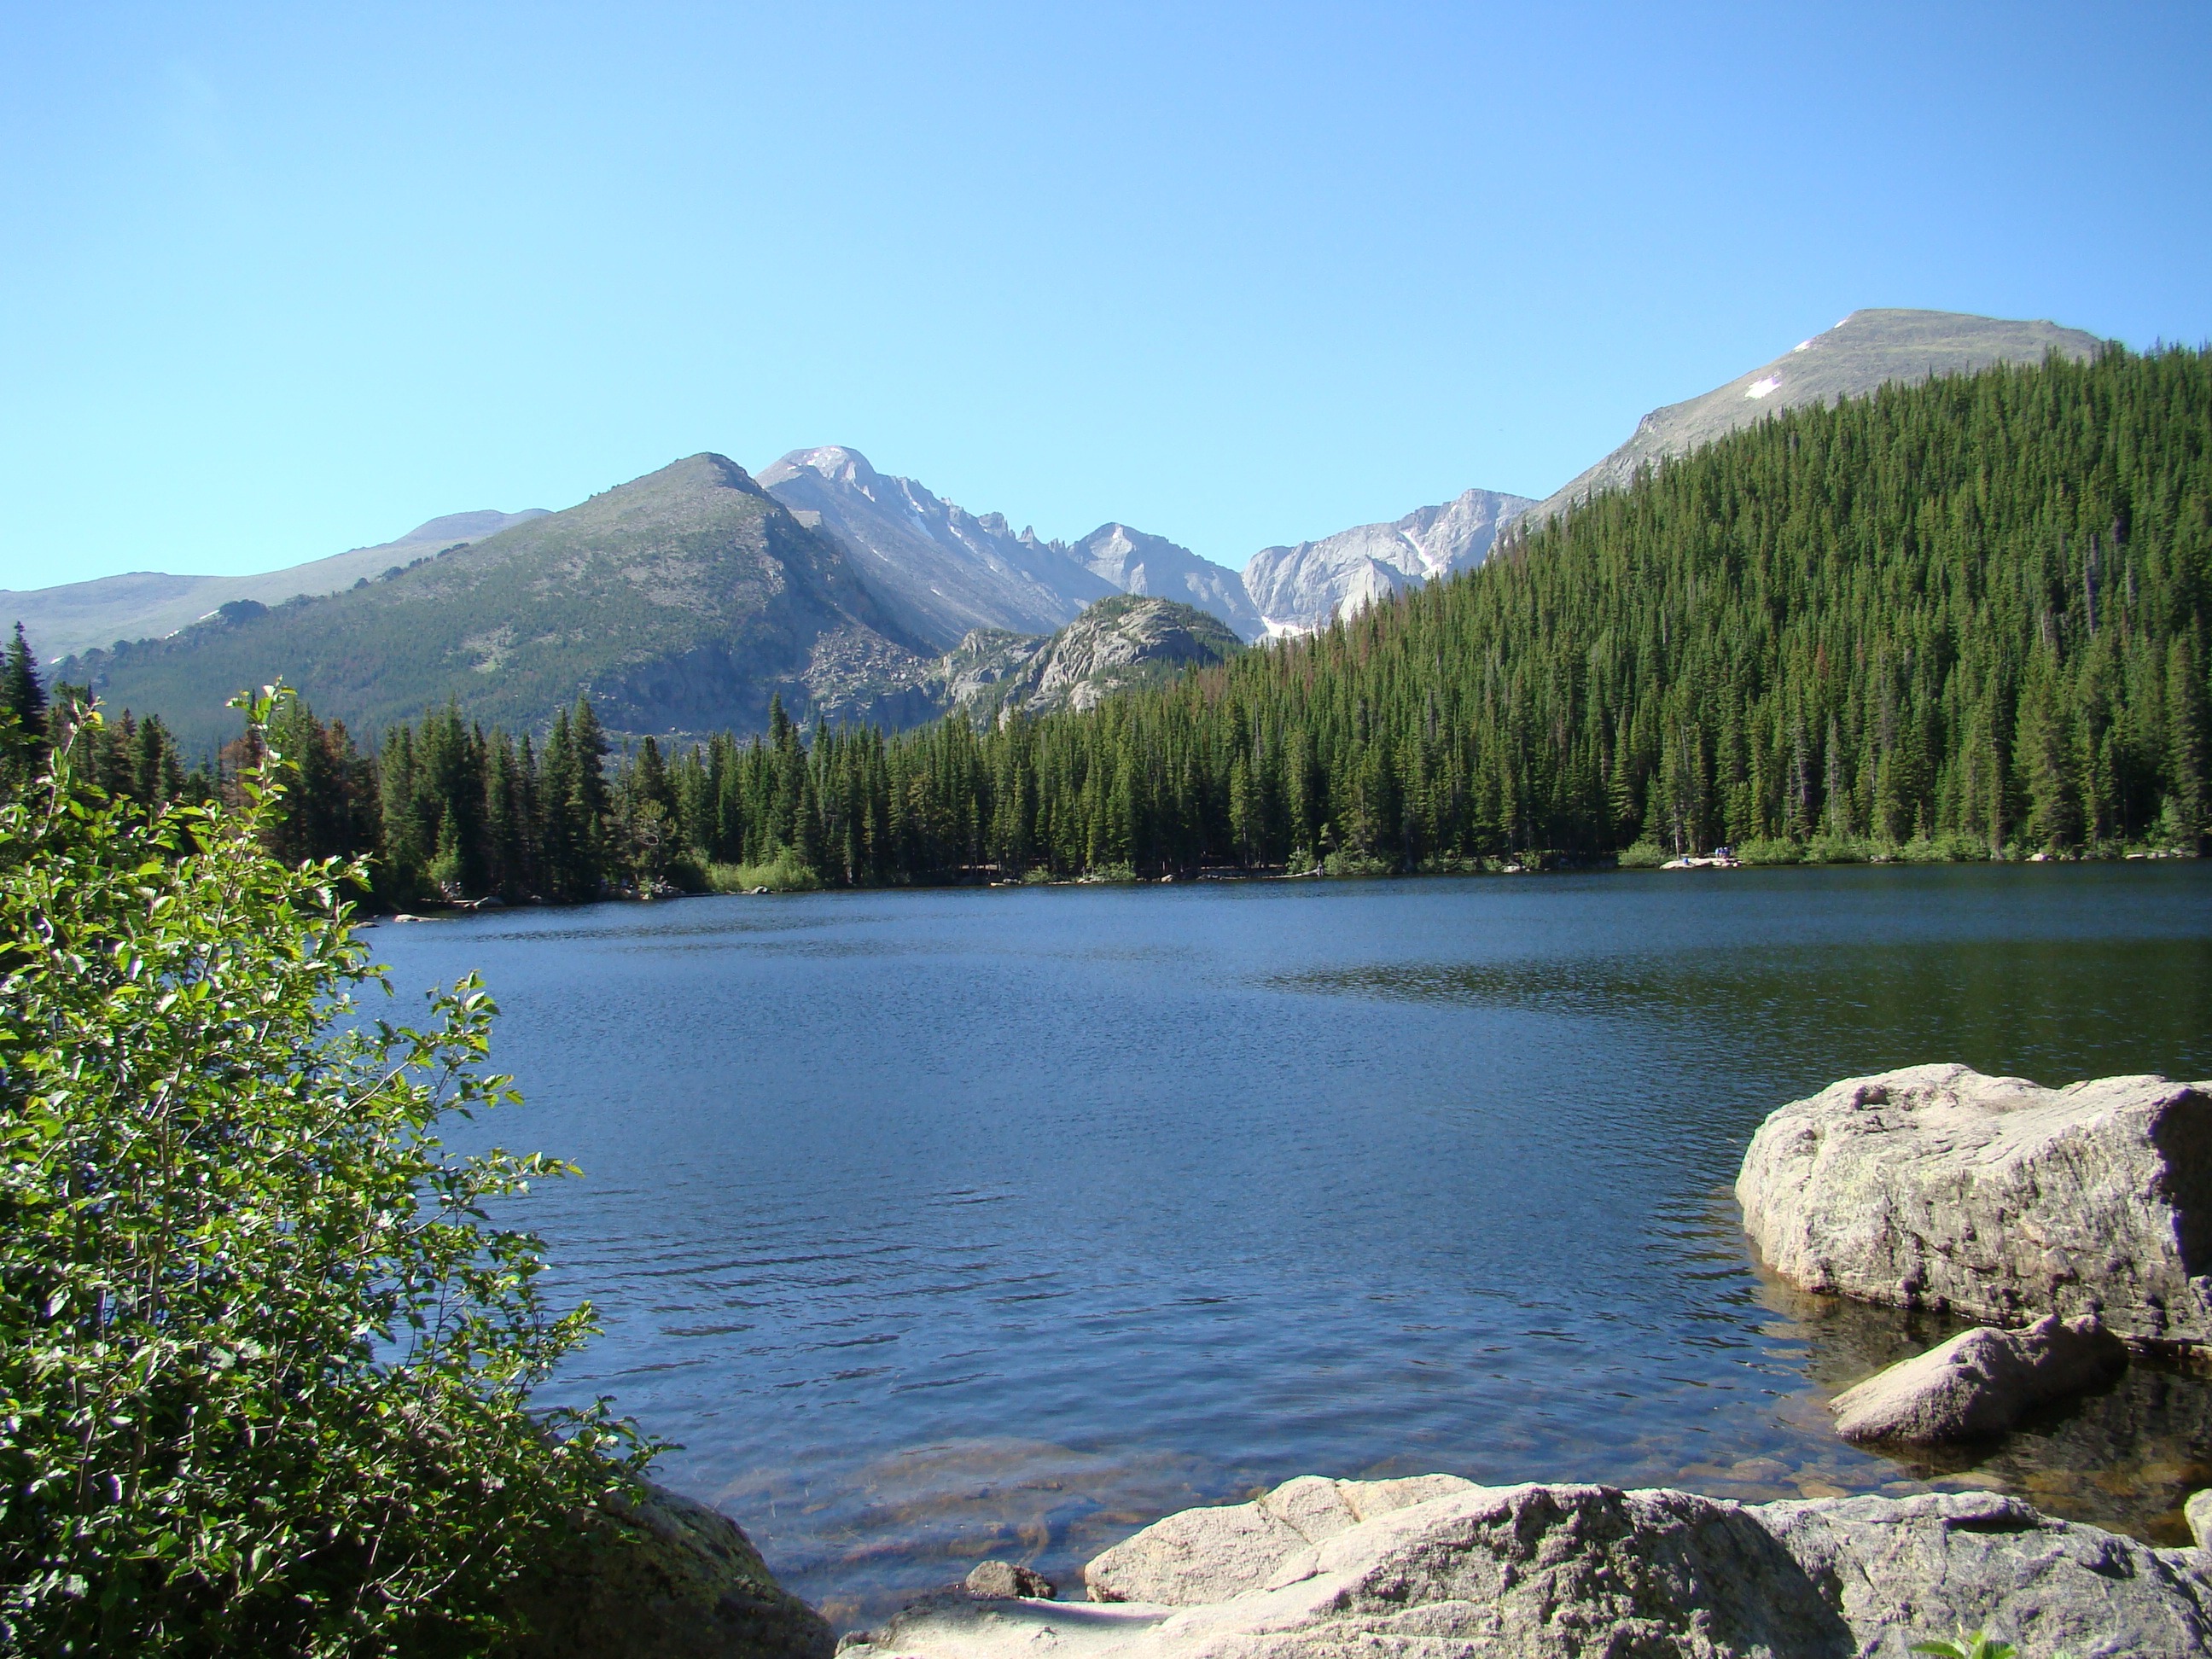
landscape, water, nature, outdoor, wilderness, walking, mountain, lake, valley, land, mountain range, wild, environment, scenic, natural, scenery, fjord, reservoir, national park, ridge, body of water, colorado, mountains, alps, lakes, fell, loch, tarn, bear lake, mountainous landforms